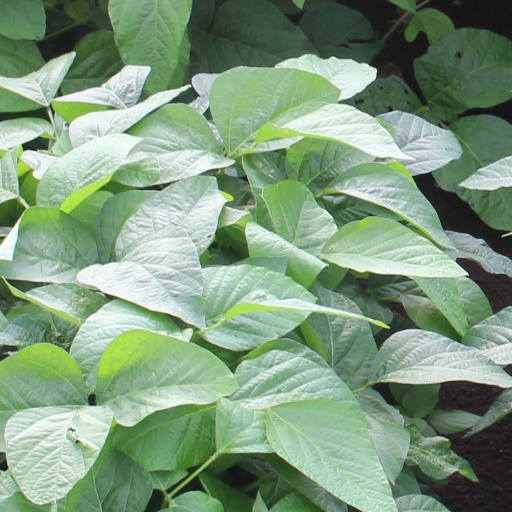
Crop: soybean